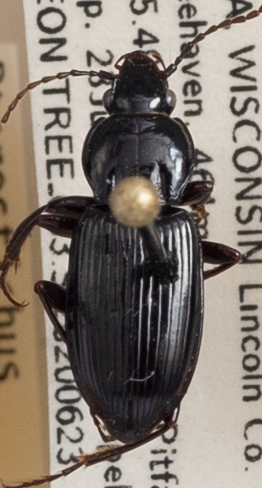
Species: Pterostichus mutus
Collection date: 2020-06-23
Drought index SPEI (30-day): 0.8
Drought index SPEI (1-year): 0.9
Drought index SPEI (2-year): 2.09